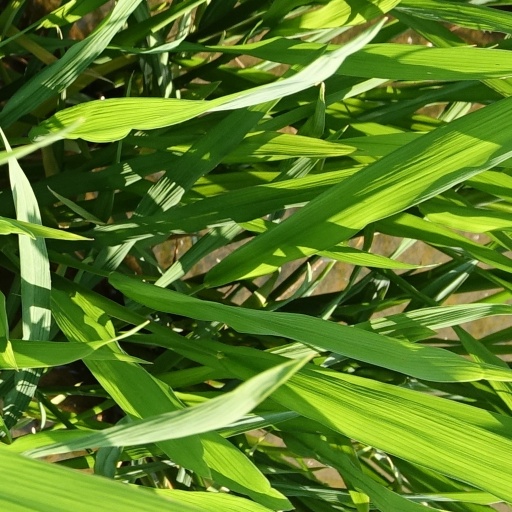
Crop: rice